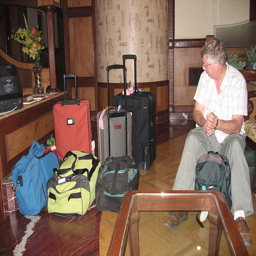
A man sitting next to a large pile of luggage.
a person sitting down near many luggage bags
A man sitting next to several pieces of luggage.
A man sitting in a hotel lobby with several pieces of luggage.
A man is sitting near some suit cases.